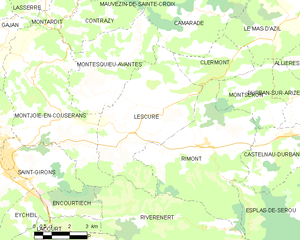
Carte des communes françaises: Lescure
Lescure est une commune française située dans le département de l'Ariège, en région Occitanie.